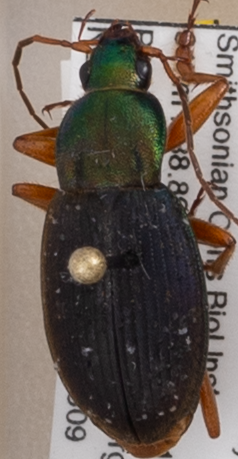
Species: Chlaenius aestivus
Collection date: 2019-05-09
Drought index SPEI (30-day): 1.13
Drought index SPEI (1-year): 2.09
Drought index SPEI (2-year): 2.09